1950s

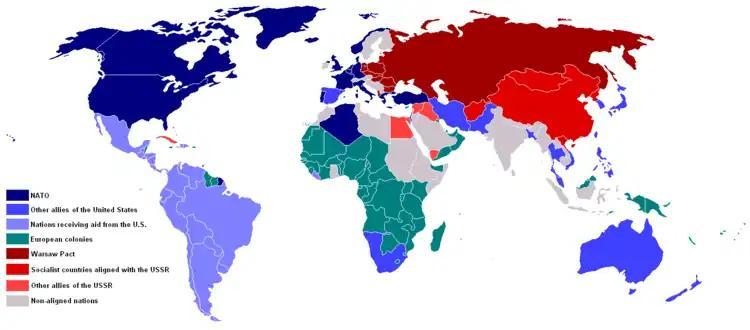
The world map of military alliances during the Cold War in 1959

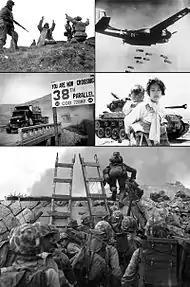
Korean War

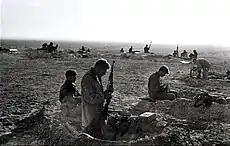
Israeli troops preparing for combat in the Sinai peninsula during the Suez Crisis.

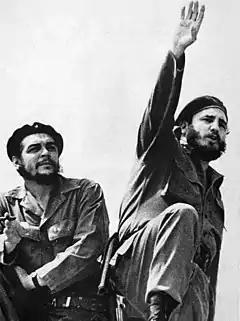
Che Guevara and Fidel Castro. Castro becomes the leader of Cuba as a result of the Cuban Revolution

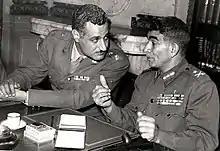
Gamal Abdel Nasser and Mohammed Naguib, leaders of the 1952 Egyptian revolution

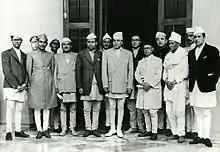
Leading figures of the Nepali Congress and King Tribhuvan

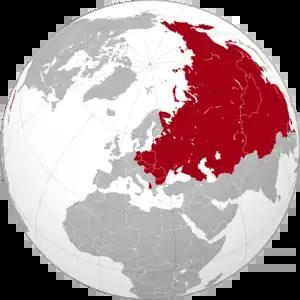
The maximum territorial extent of countries in the world under Soviet influence, after the Cuban Revolution.

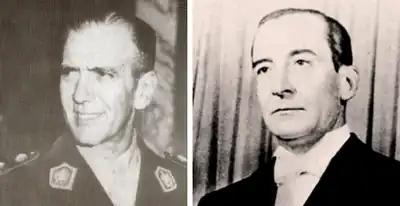
Presidents Eduardo Lonardi and Pedro Aramburu, the first and second leader of the "Revolución Libertadora" dictatorship in Argentina.

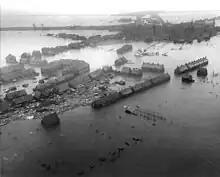
North Sea flood of 1953

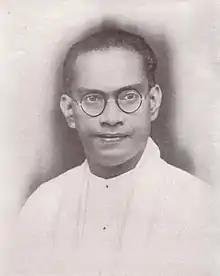
S. W. R. D. Bandaranaike

In the 1950s, the median age of newlyweds declined to its lowest point, a level not seen since. By 1954, nearly half of American brides were teenagers, often marrying men just a few years older. These brides sought husbands who were stable providers. A strong economy and low unemployment rates supported widespread prosperity, expanding the middle class and making affordable housing accessible. This economic environment enabled young couples to marry early, granting teenage brides notable purchasing power that marketers actively targeted.